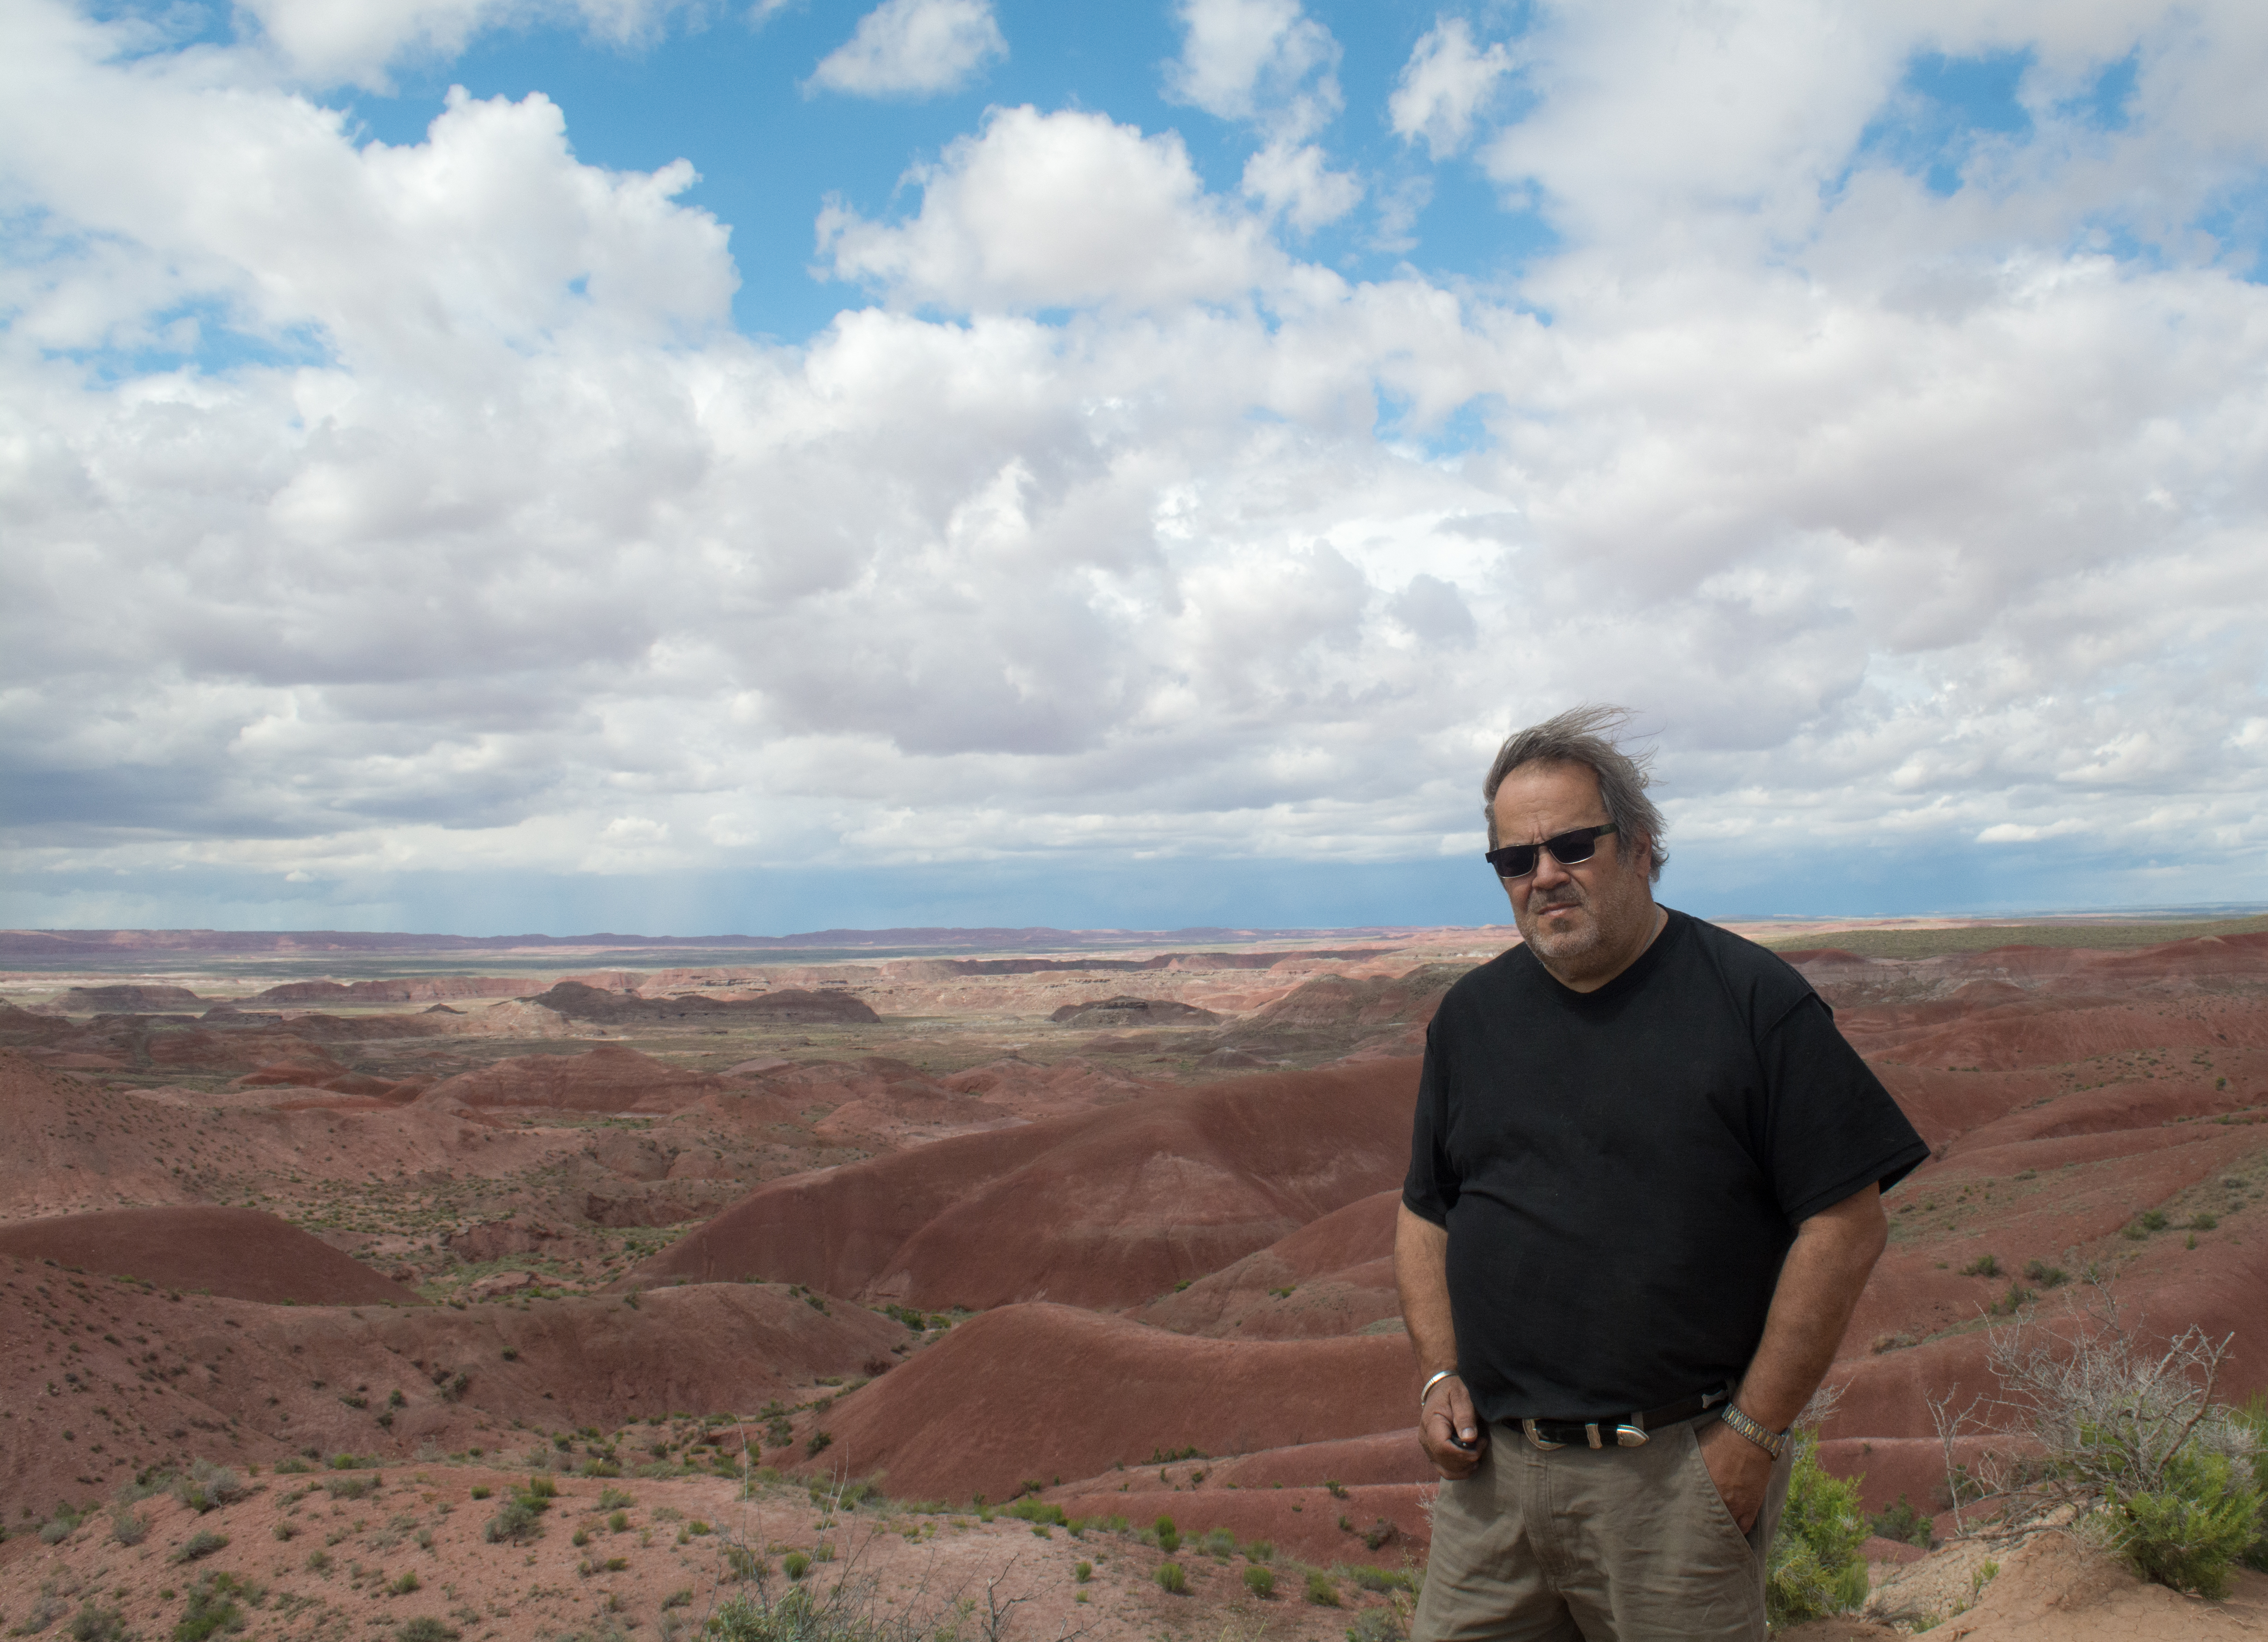
landscape, rock, wilderness, walking, mountain, hill, desert, adventure, valley, vacation, canyon, road trip, geology, badlands, plateau, landform, natural environment, geographical feature, aeolian landform, mountainous landforms